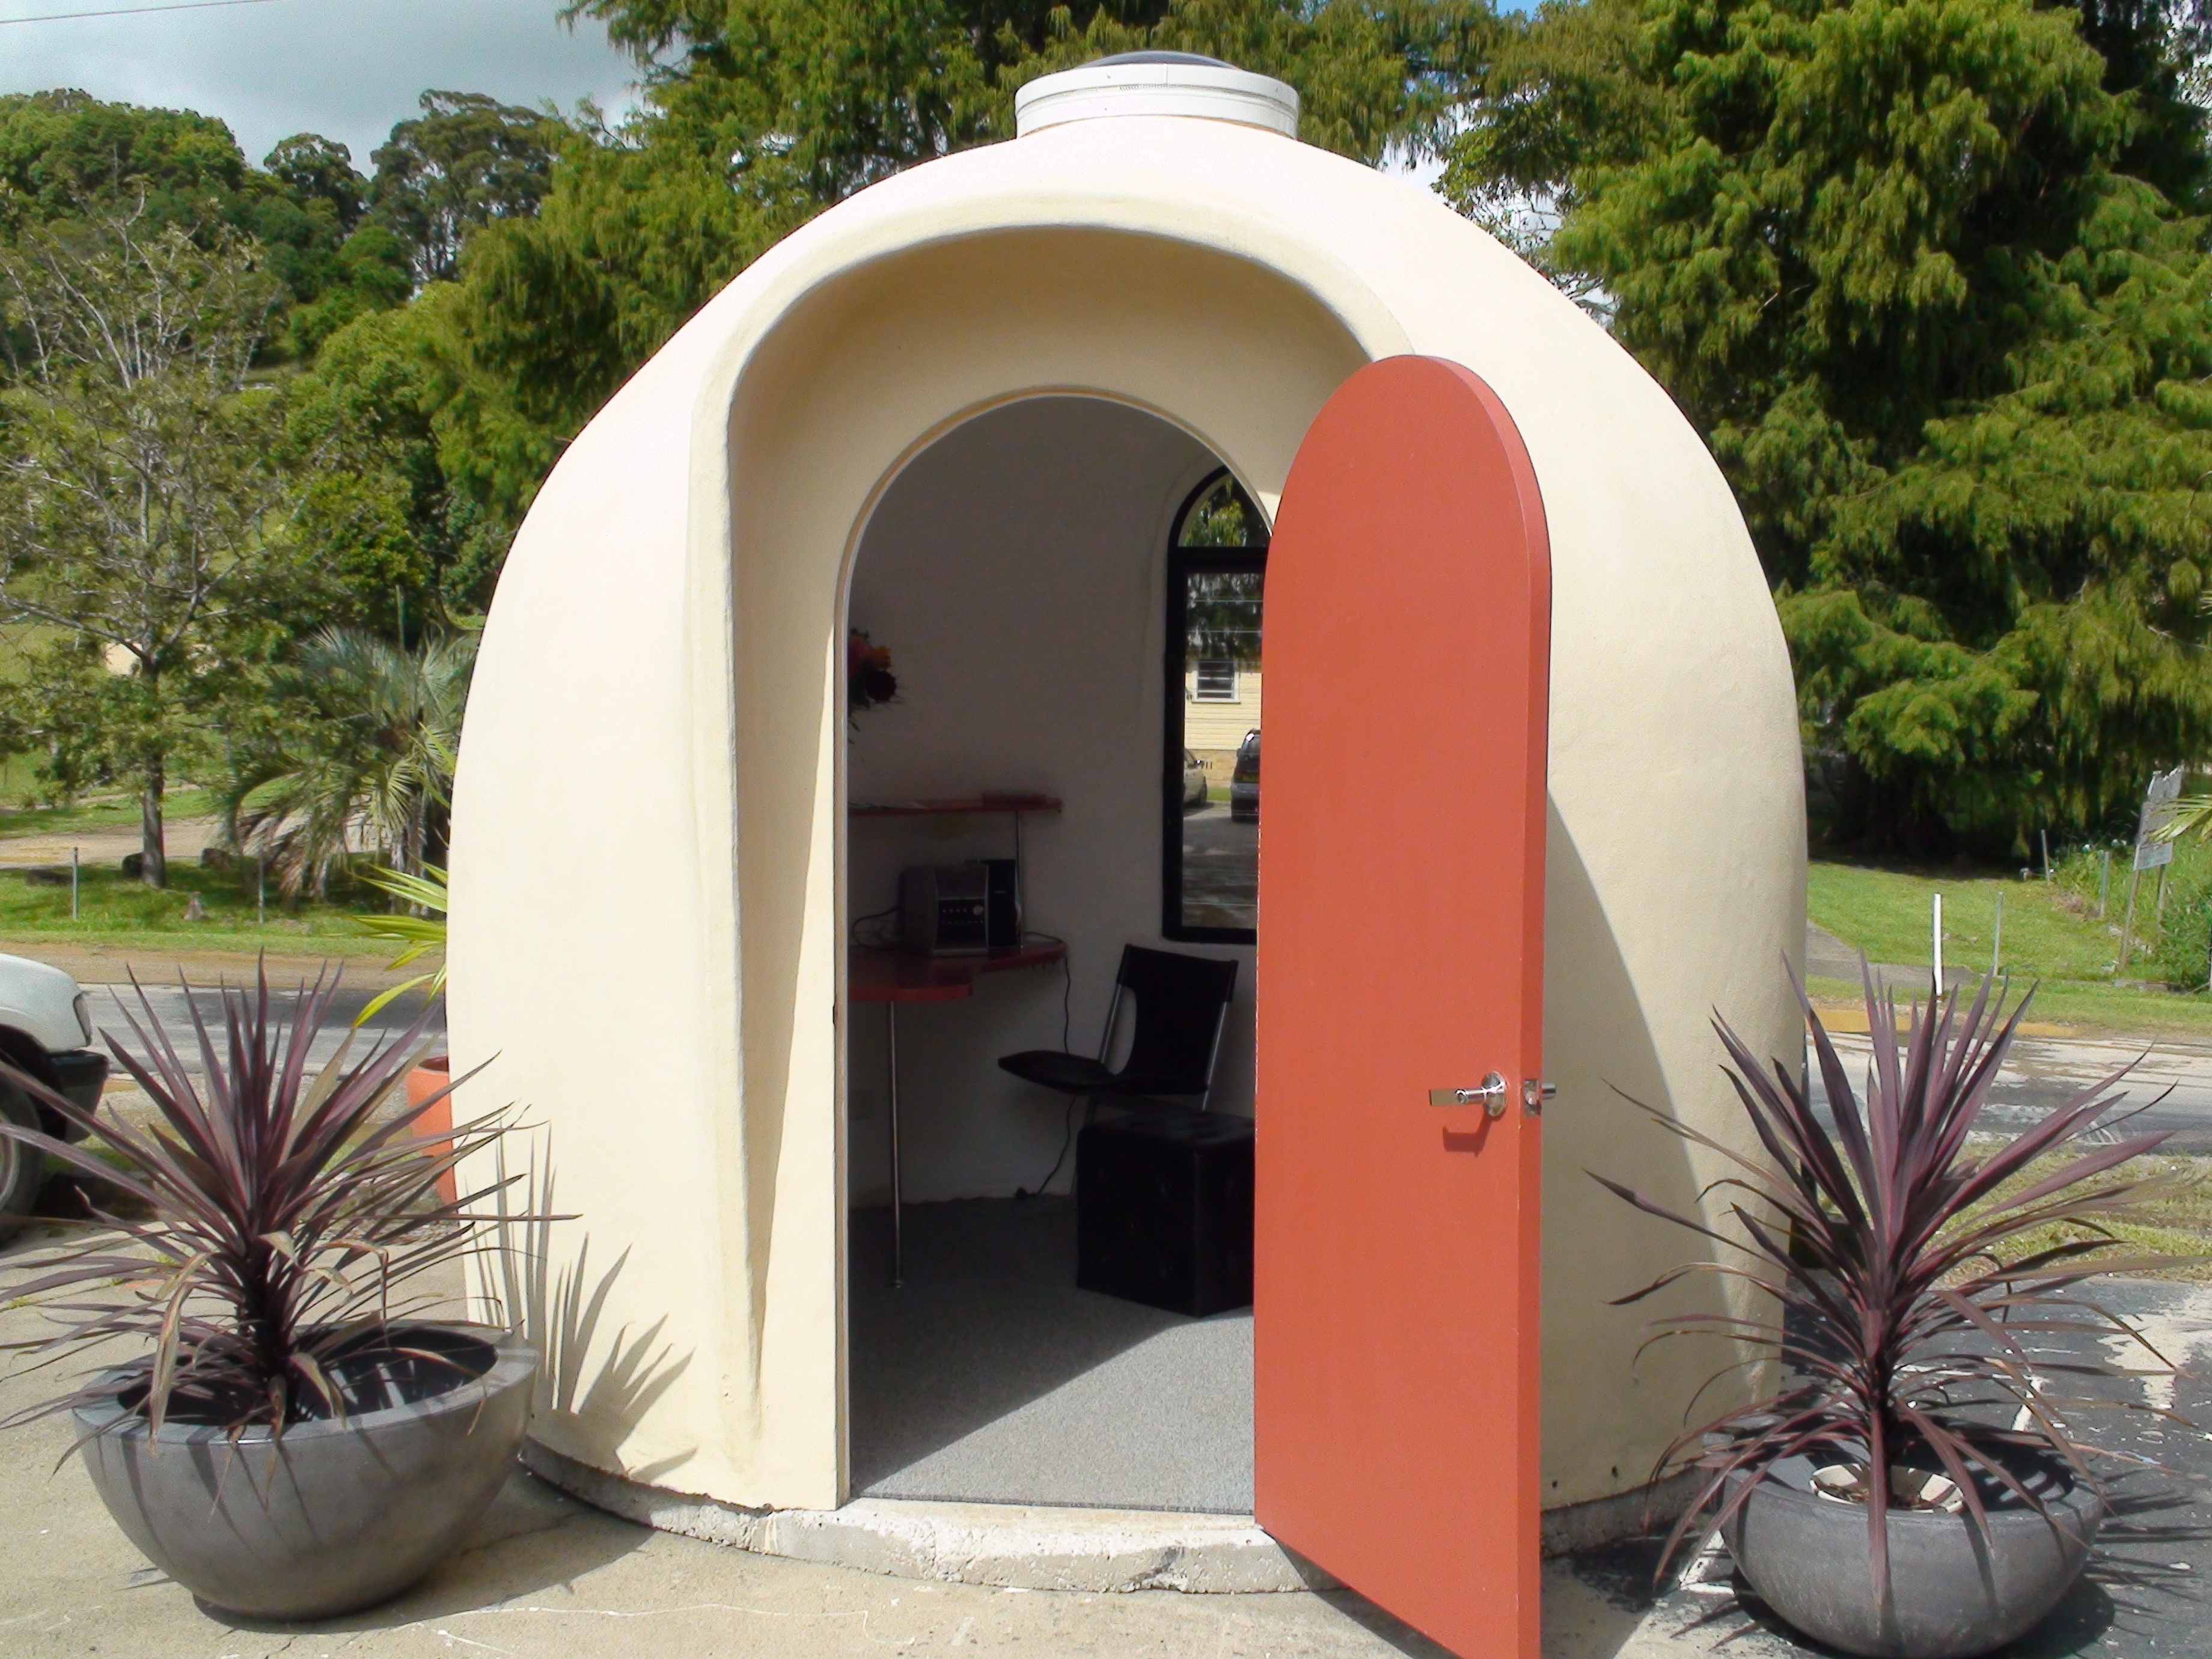
architecture, structure, villa, house, building, home, arch, cottage, property, tent, sculpture, design, dome, hacienda, outdoor structure, dome home, dome house, domeshells, domeshells technology